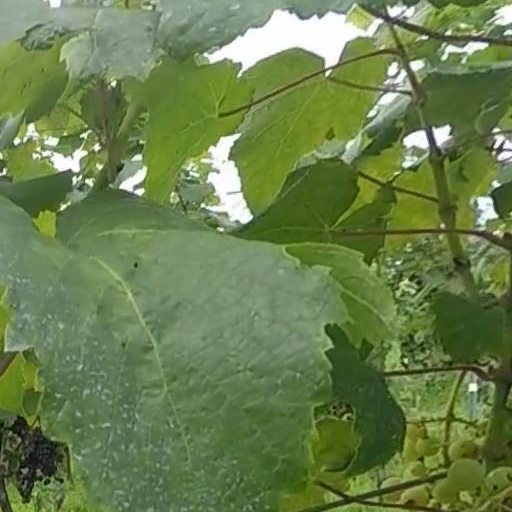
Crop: grape